Memleben Abbey

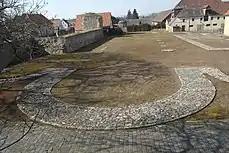
Foundations of the Memleben abbey church

Otto's son and successor, Emperor Otto II, also issued several documents from Memleben. In his father's memory, and perhaps as an intended site of dynastic memorial, his son and successor Otto II with his consort Theophanu founded about 979 a Benedictine monastery near his "Kaiserpfalz", which within a short time had become one of the richest and most influential of the Imperial abbeys.